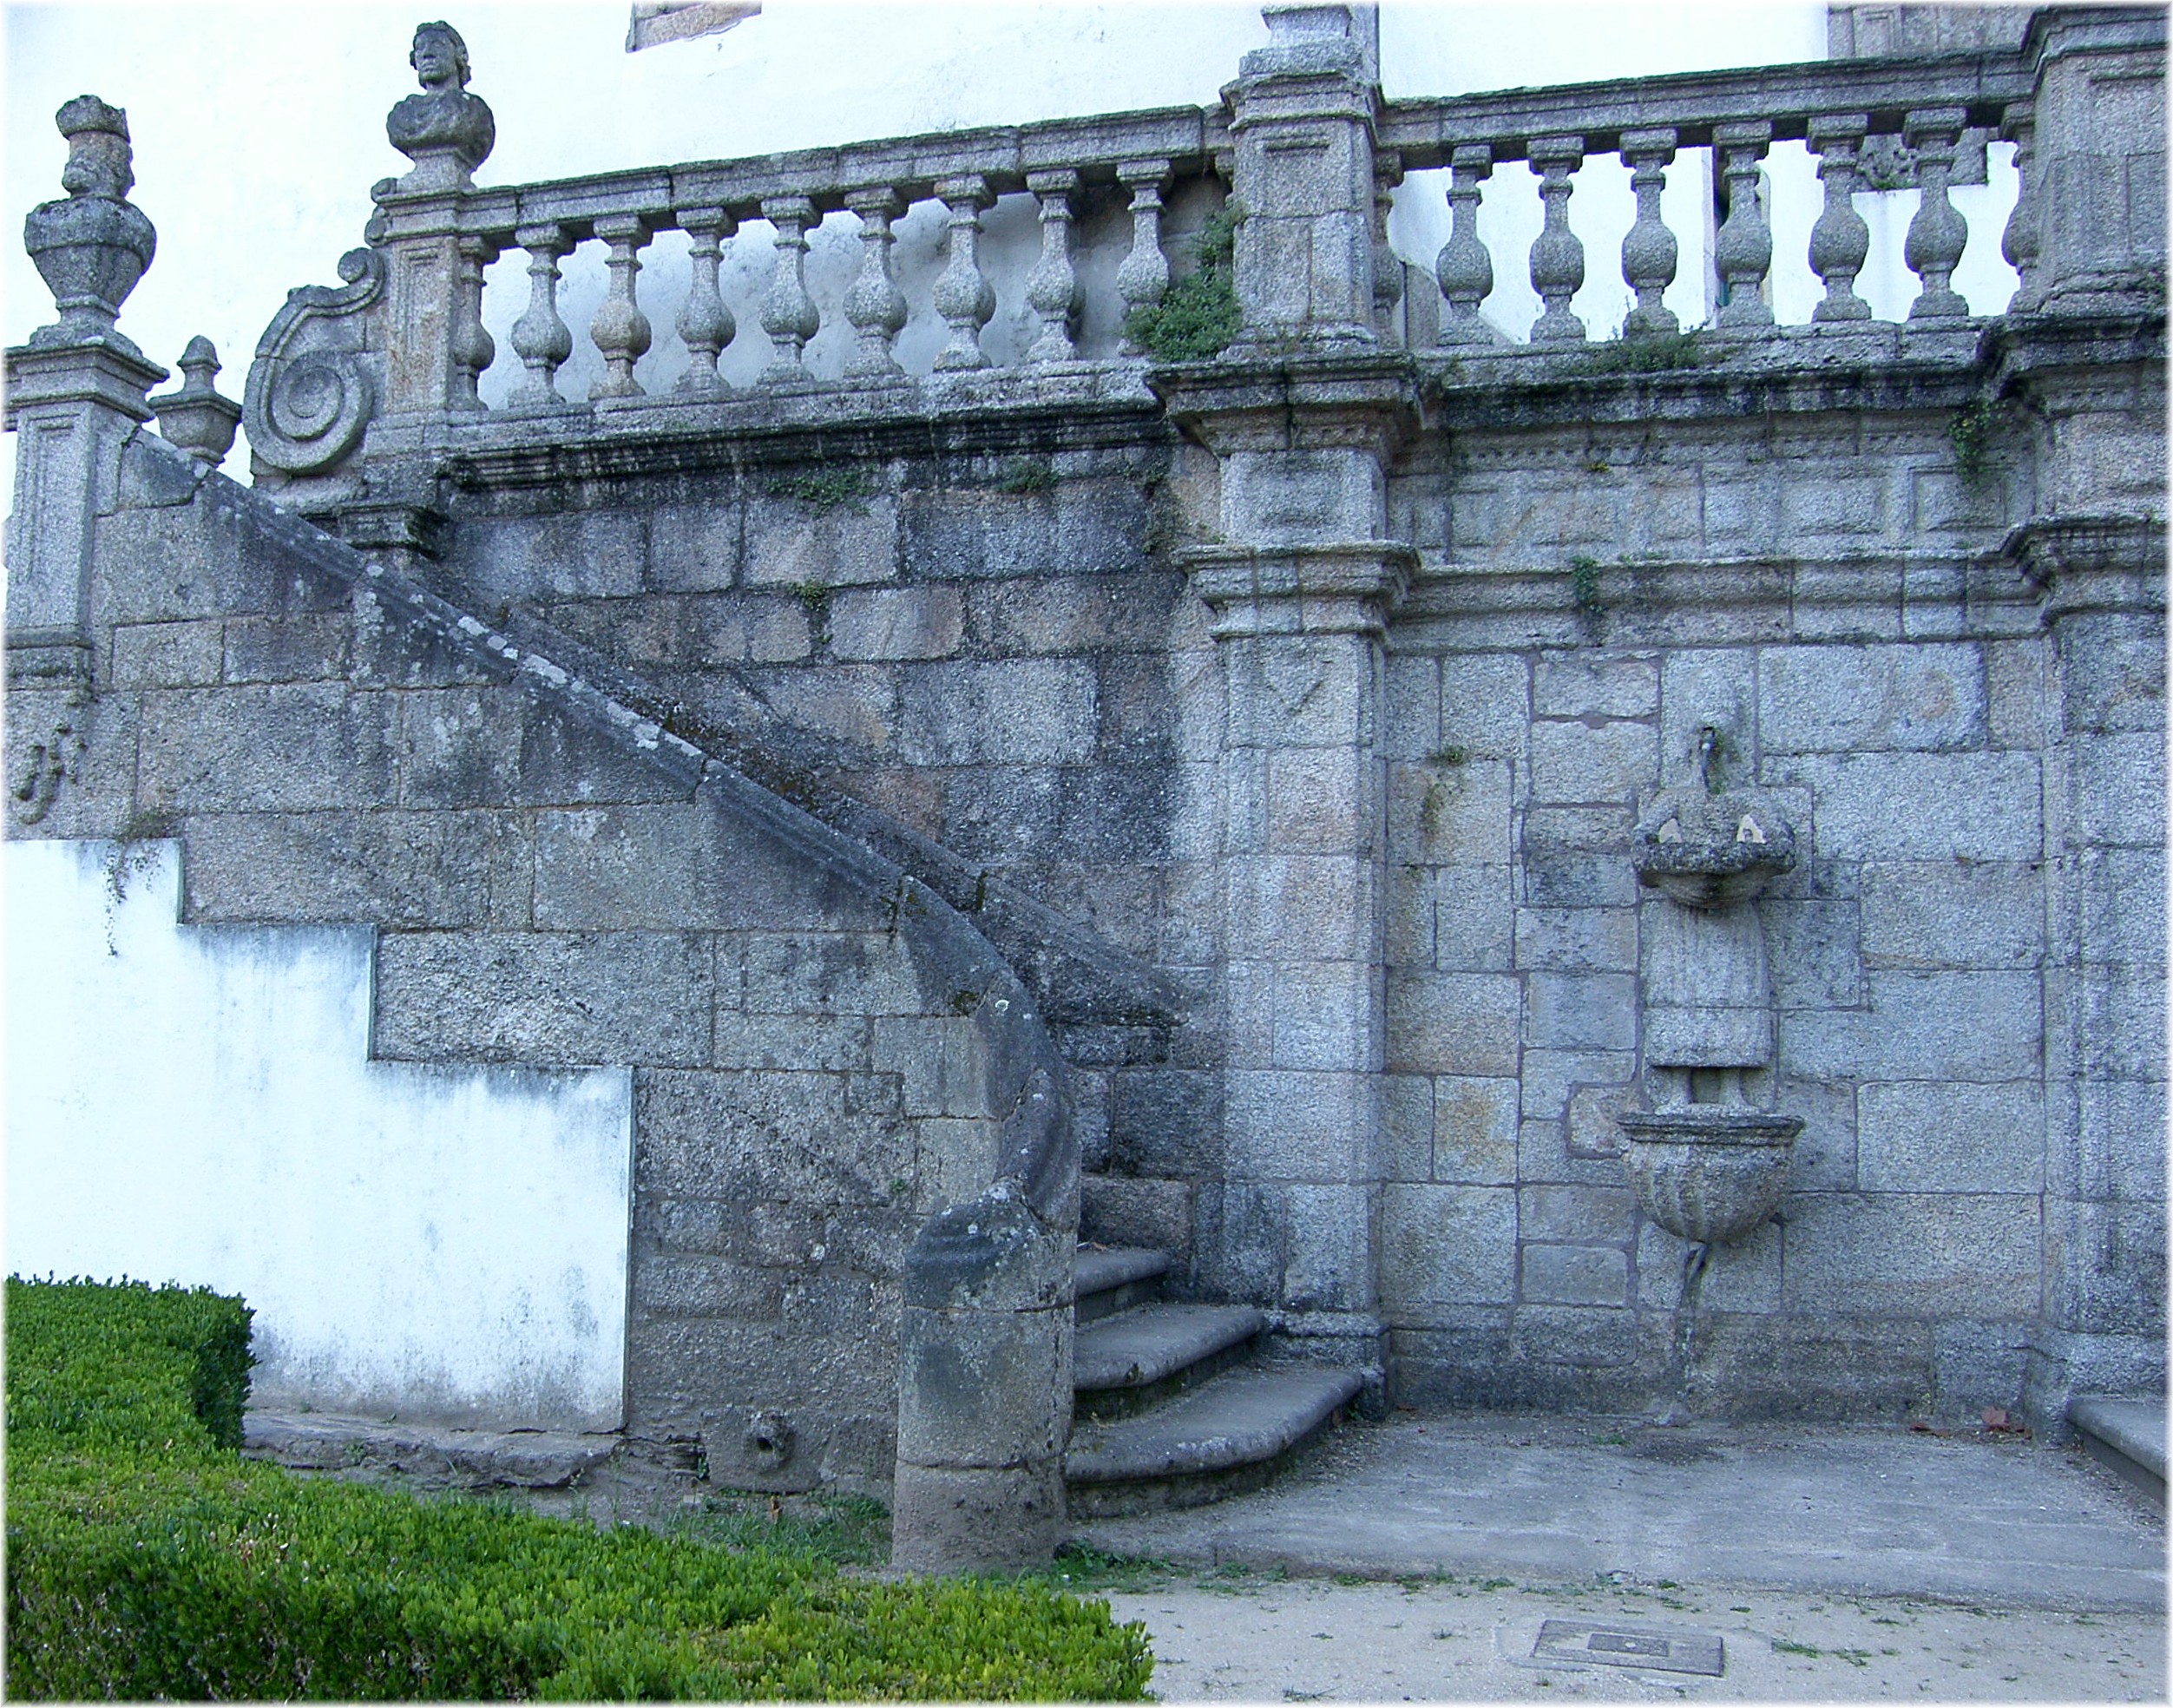
wall, arch, cool image, ruins, ancient history, ancient roman architecture